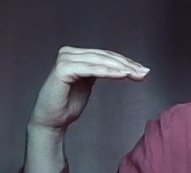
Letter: haa